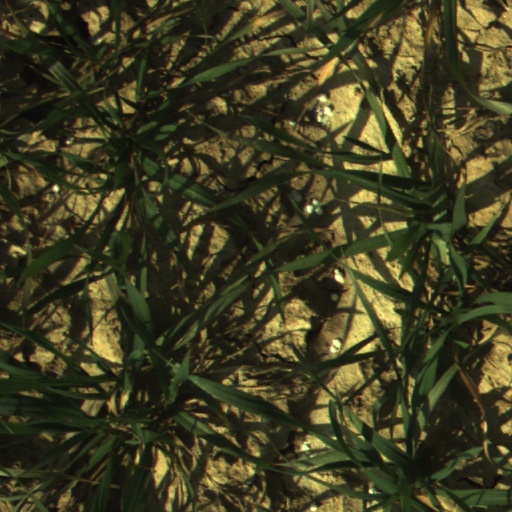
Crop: wheat